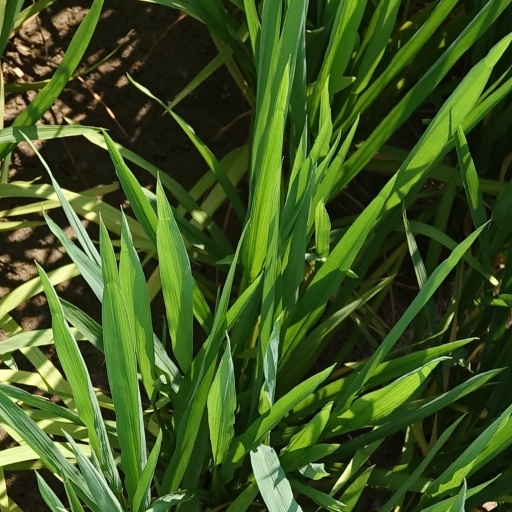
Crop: rice